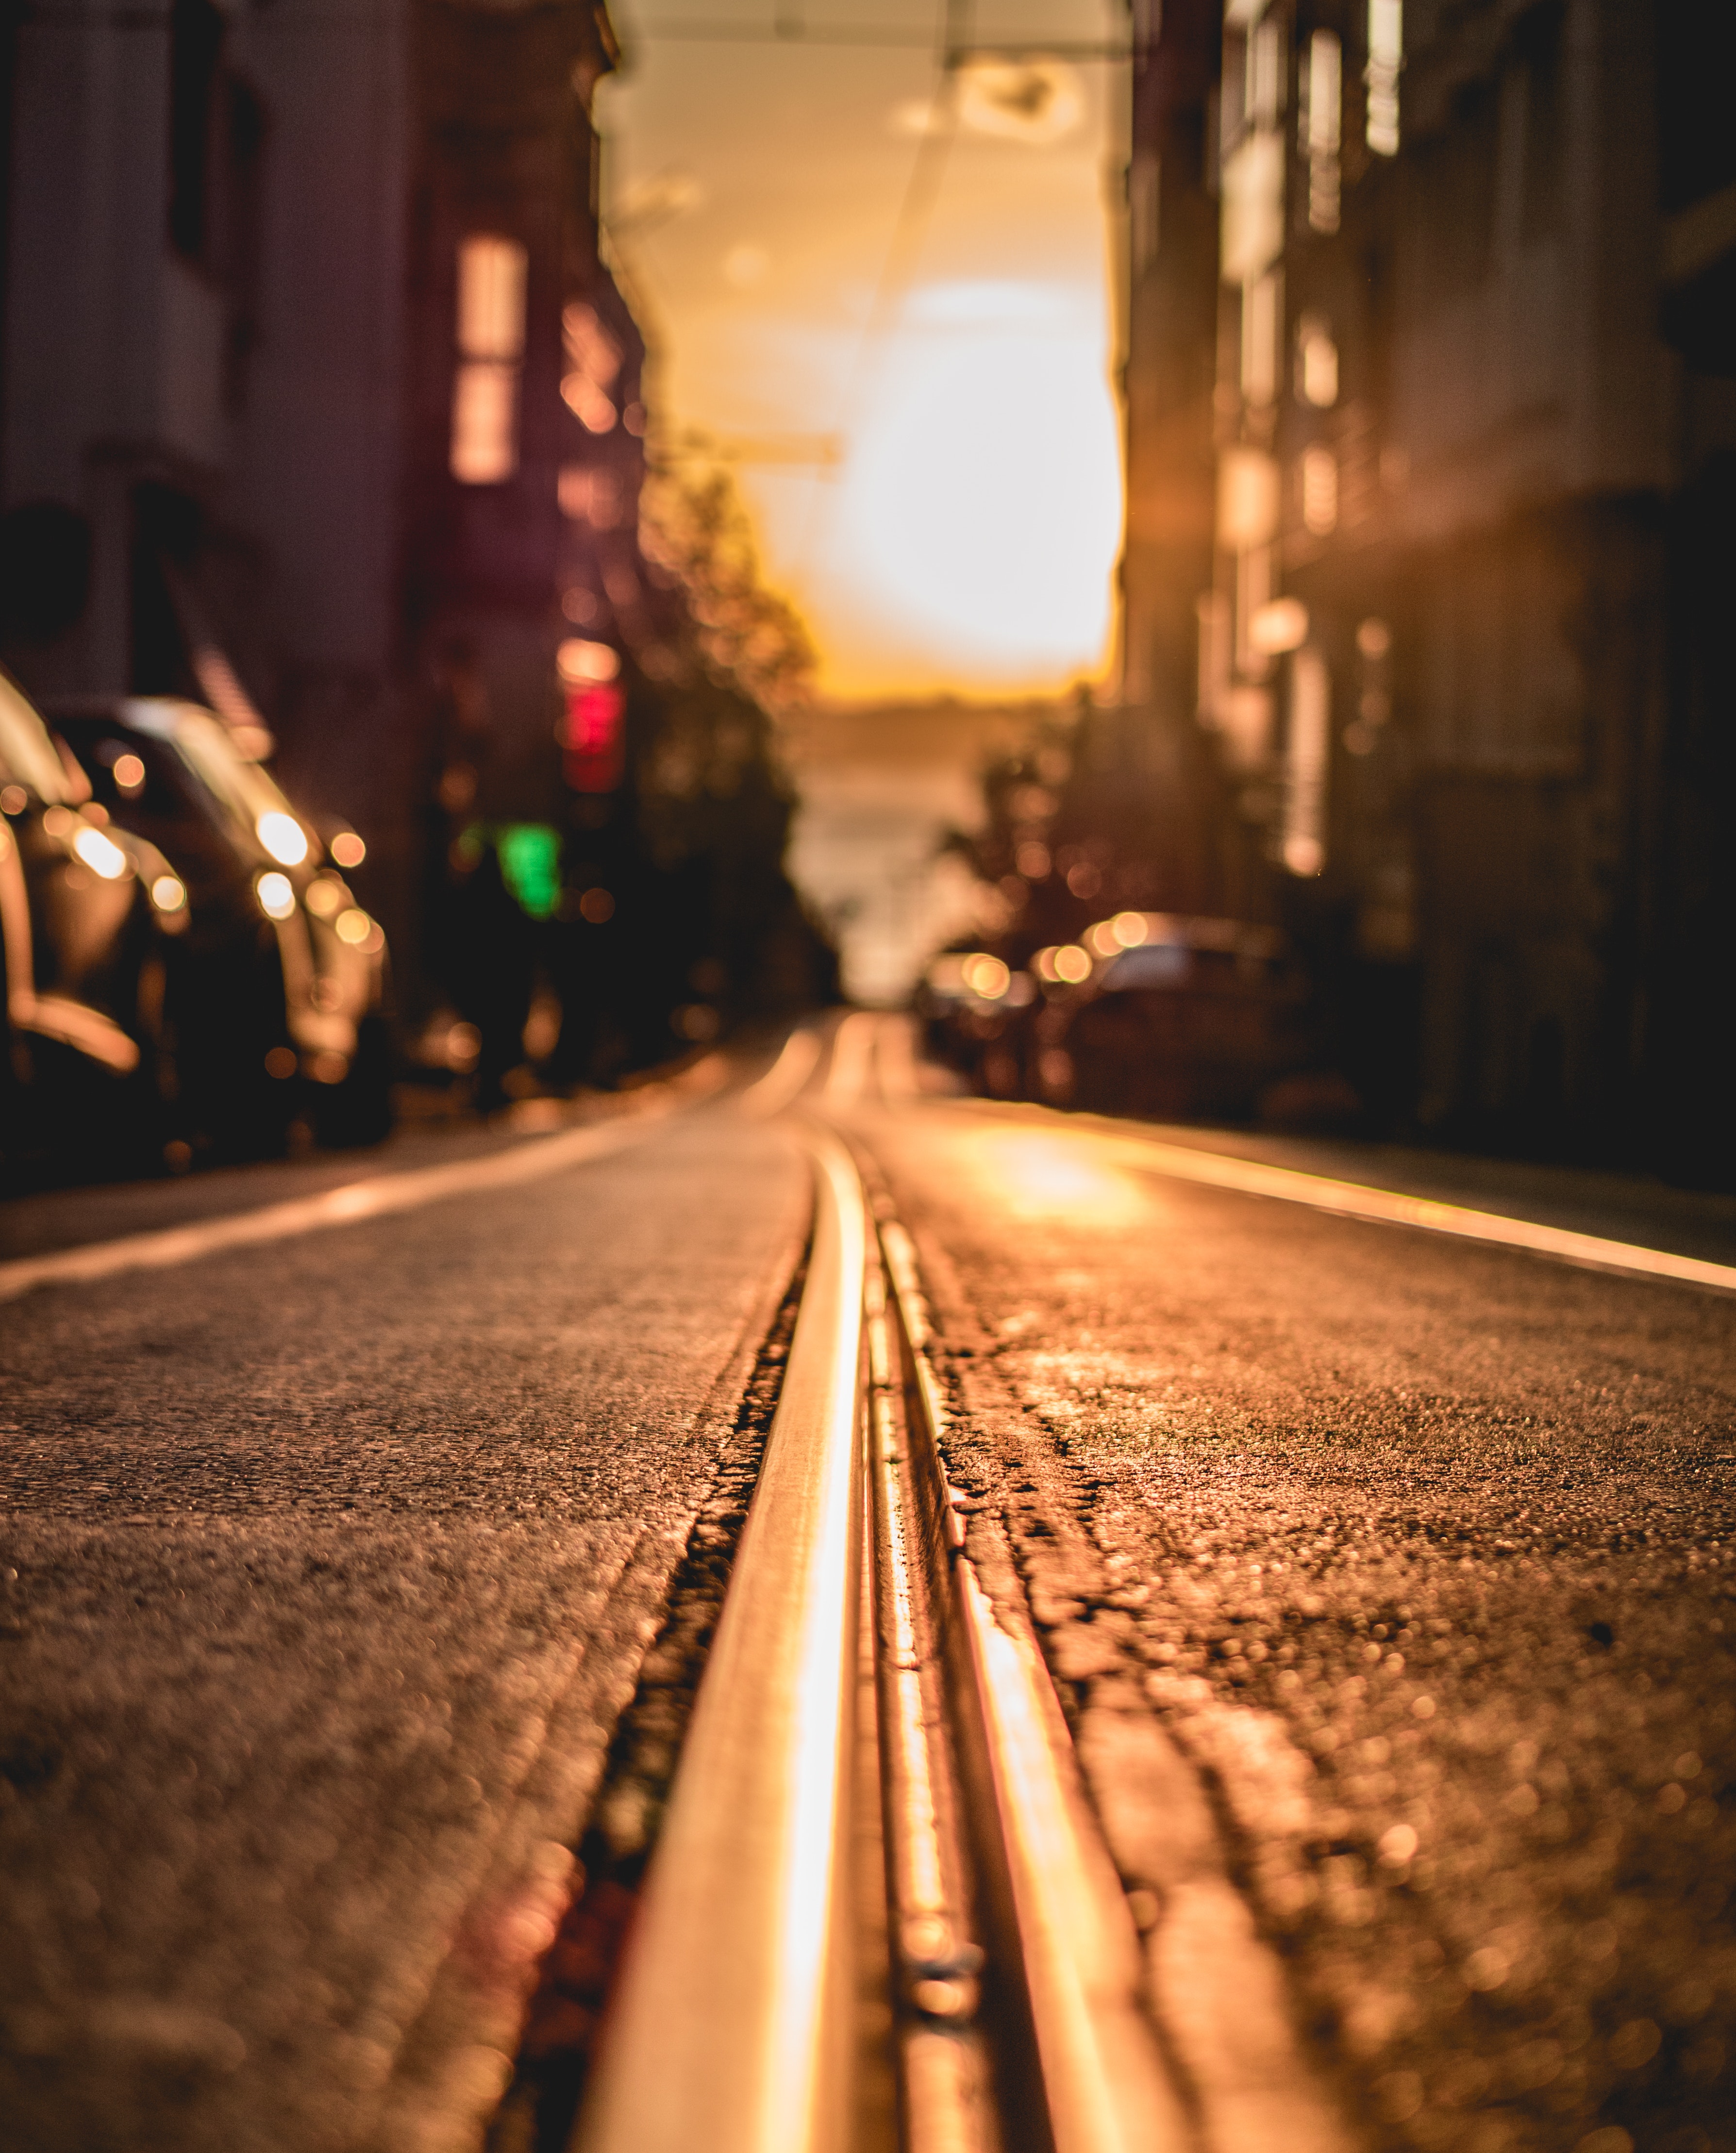
light, road, night, street, transport, street light, mode of transport, infrastructure, urban area, thoroughfare, road surface, sky, sunlight, evening, asphalt, lane, photography, cobblestone, track, city, Tints and shades, nonbuilding structure